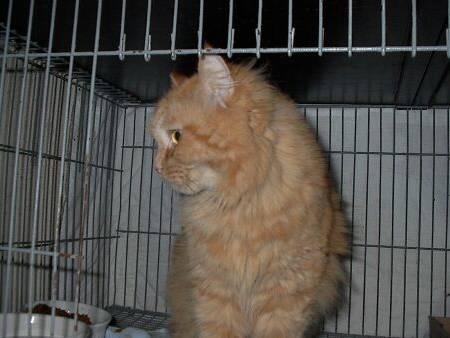
cat